Mammalian kidney

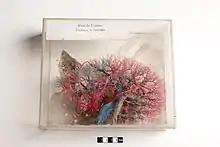
Equine kidney blood supply

The mammalian kidney is the organ that has the most complex vascular blood system compared to other organs. Despite their small size, the kidneys of mammals account for a significant part of the minute volume of blood circulation. It is believed that in land mammals, about a fifth of the volume of blood that passes through the heart passes through the kidneys. In adult mice, for example, minute volume is about 9%–22%.